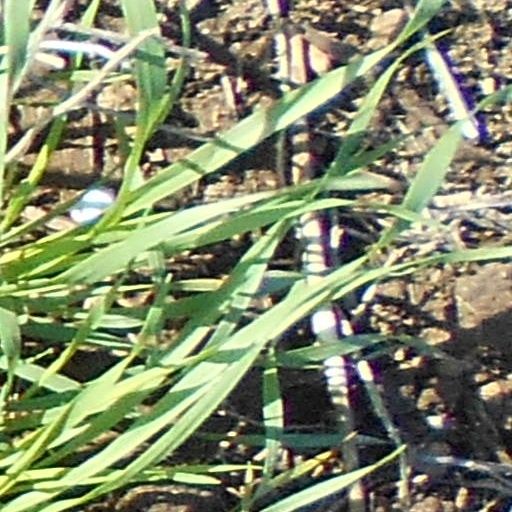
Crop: wheat